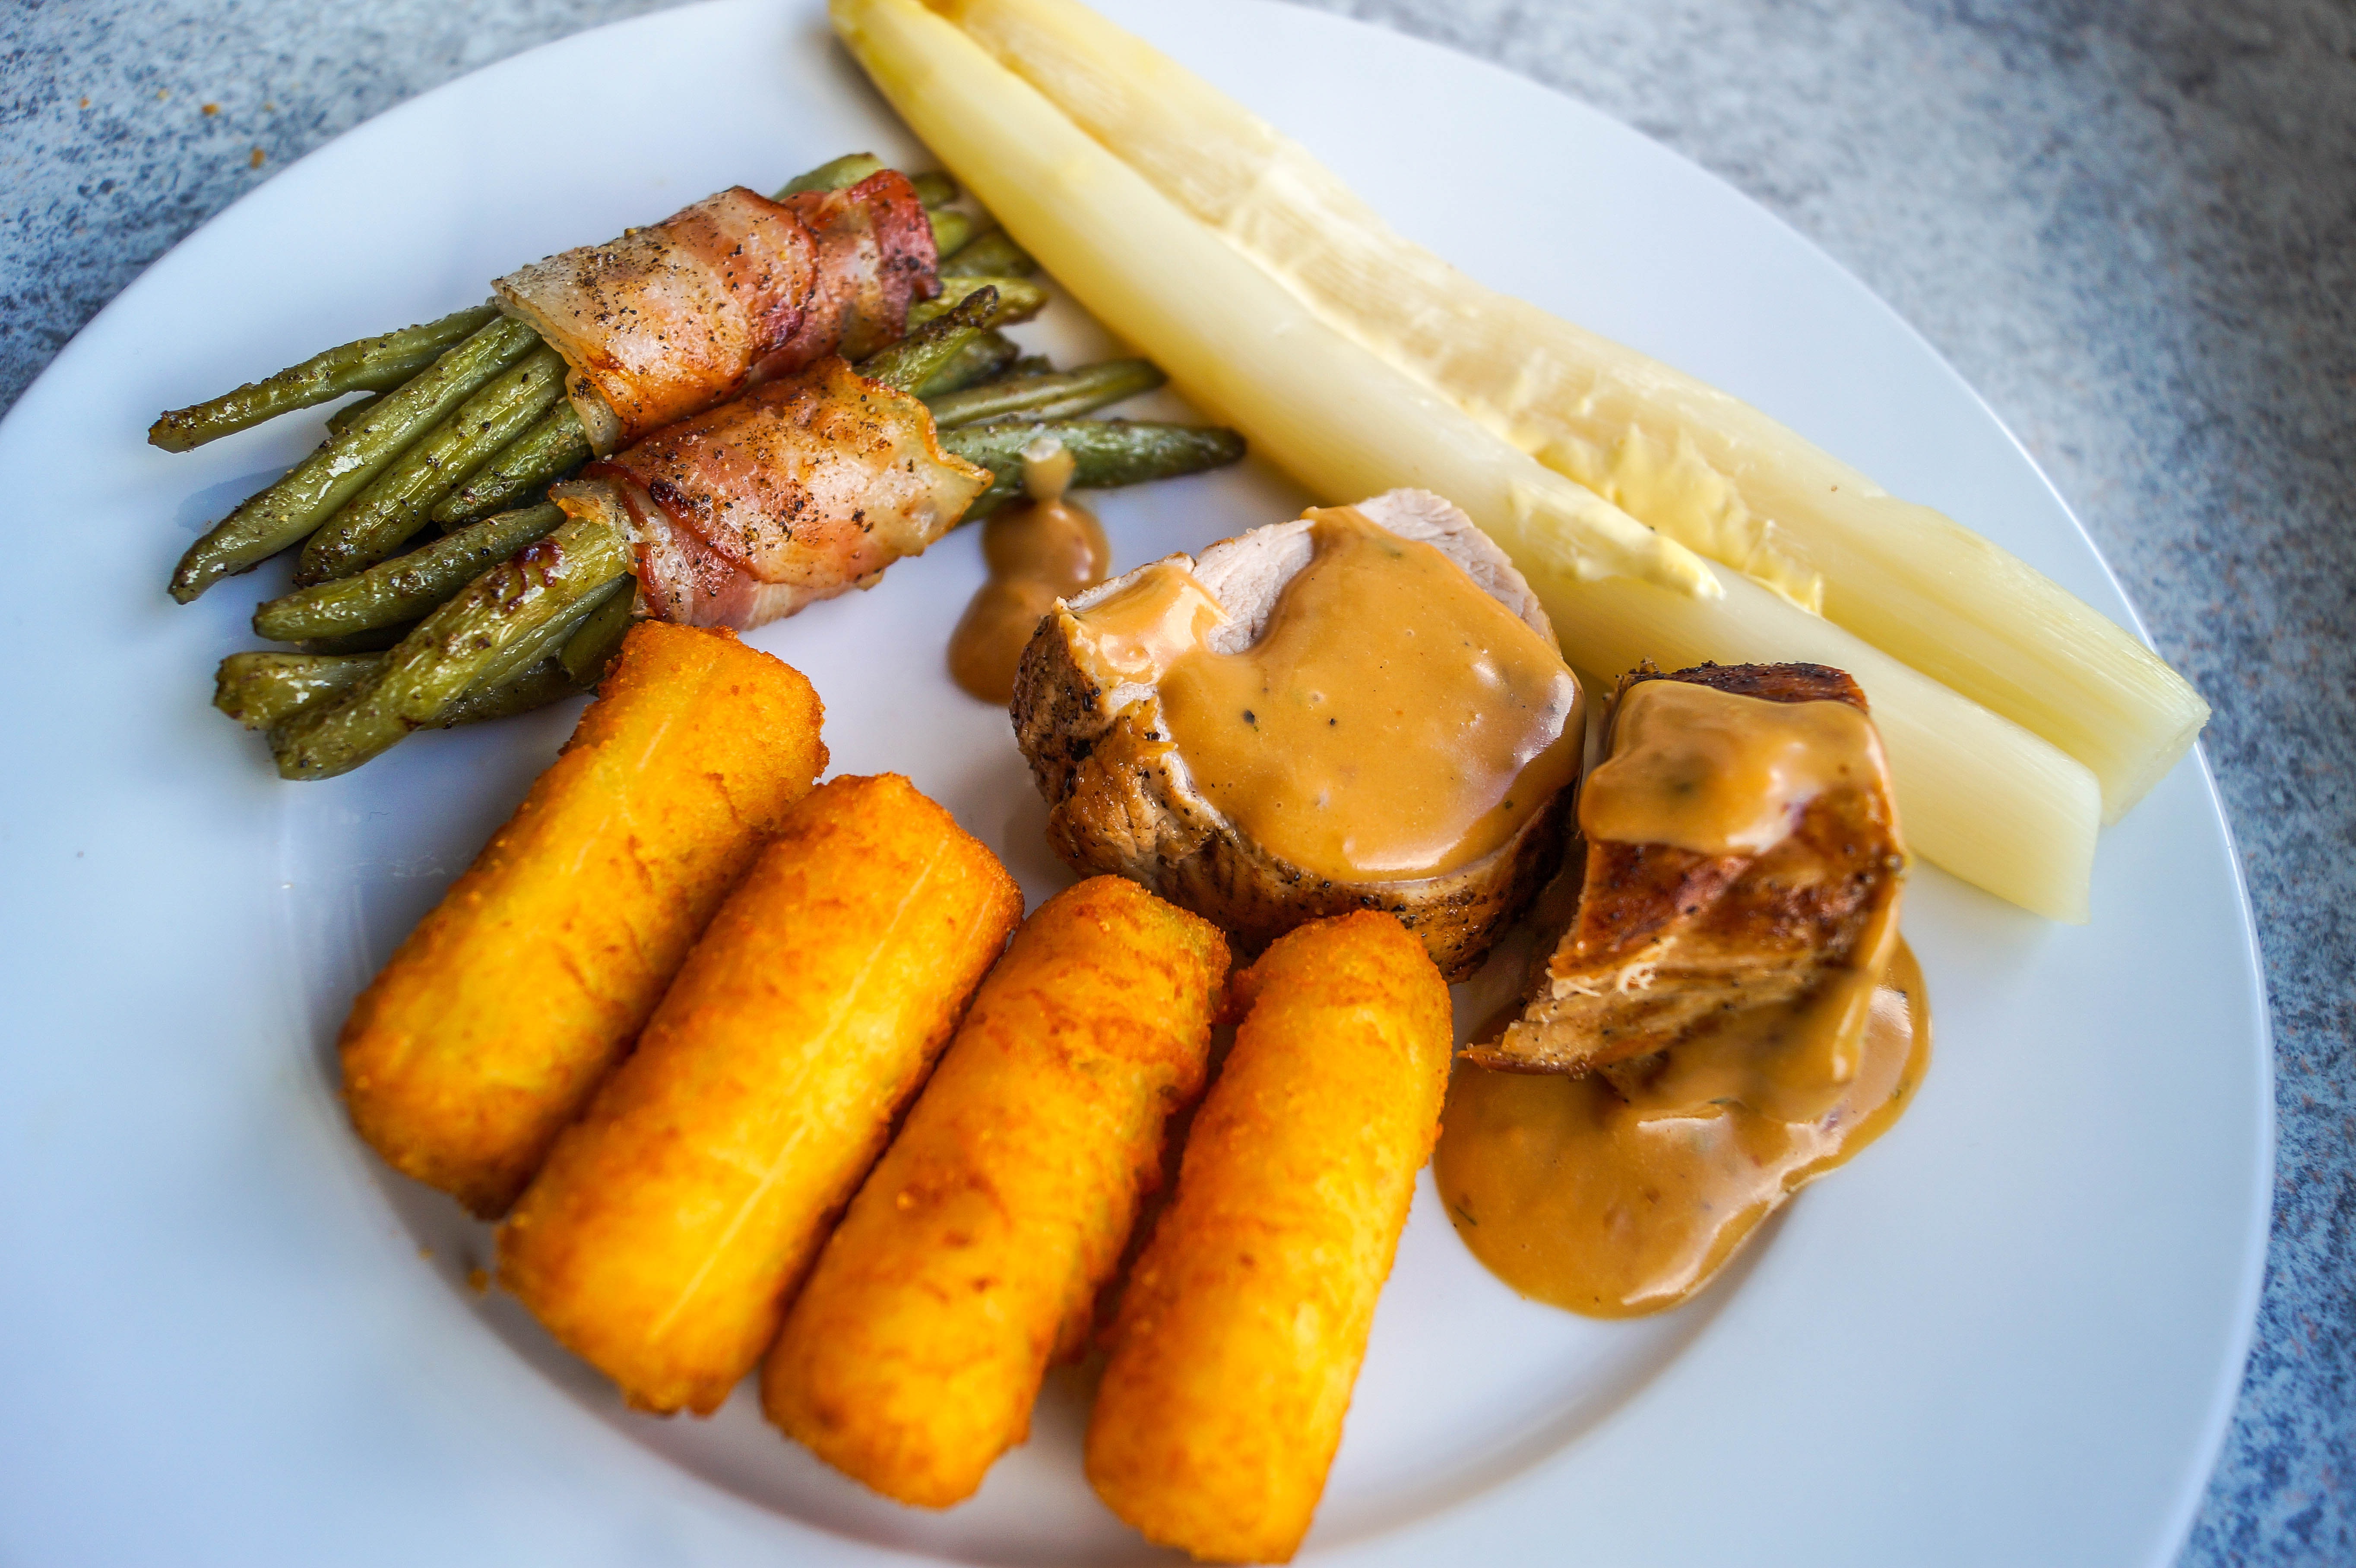
dish, meal, food, produce, vegetable, kitchen, breakfast, eat, meat, pork, cuisine, delicious, cook, nutrition, vegetables, court, pig, vegetarian food, french fries, fillet piece, pork tenderloin